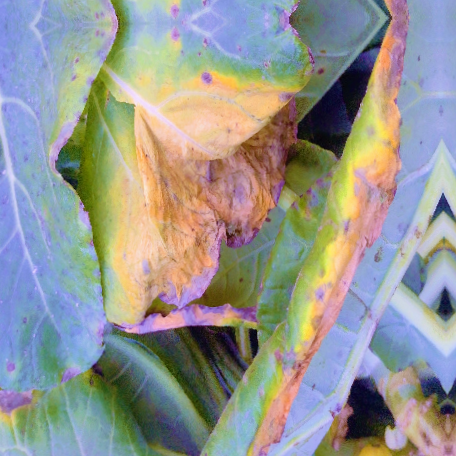
Label: Downy Mildew